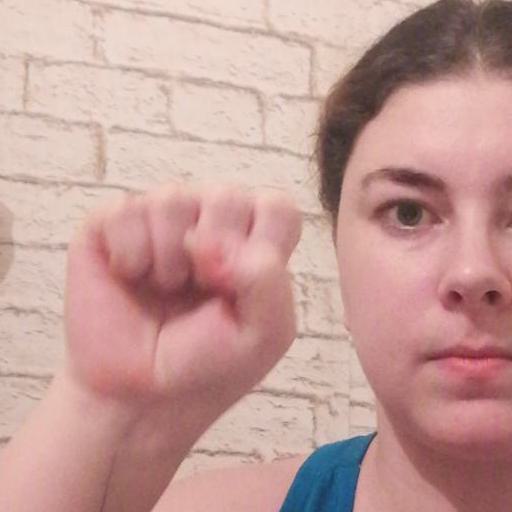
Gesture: fist